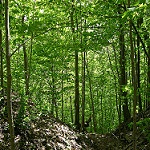
Label: forest